Battle of Ocaña

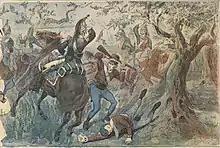
1892 illustration of Milhaud's 12th Dragoons charging the Spanish infantry

While this was going on, Milhaud's dragoons, supported by Woirgard and Paris, moved rapidly toward the vulnerable Spanish right flank. Screened by olive groves, they suddenly appeared in front of Freire's command. The French charged and soon routed the Spanish horsemen. Milhaud, Paris and Woirgard neatly wheeled their squadrons and tore into the unprotected flank of Lacy's infantry. Soult sent the French line forward. The massed battery savaged the Spanish line with renewed fury.